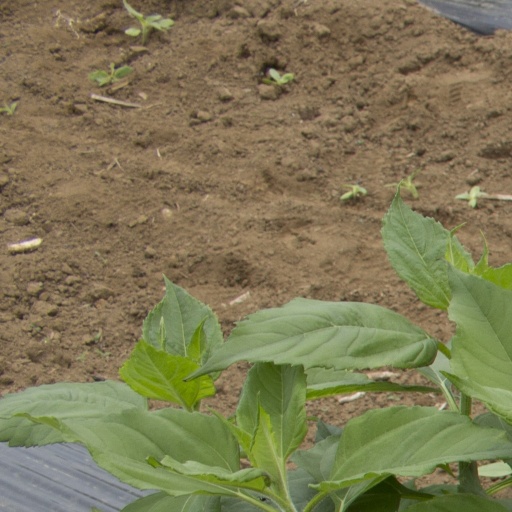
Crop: Jerusalem artichoke